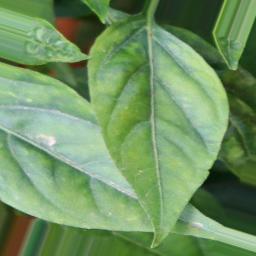
Label: nutritional